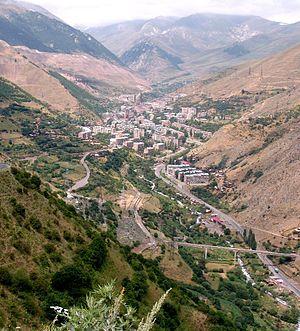
Kajaran, Qajaran, Kadjaran ou Kadzharan est une ville du marz de Syunik en Arménie. En 2011, elle compte 8 112 habitants.